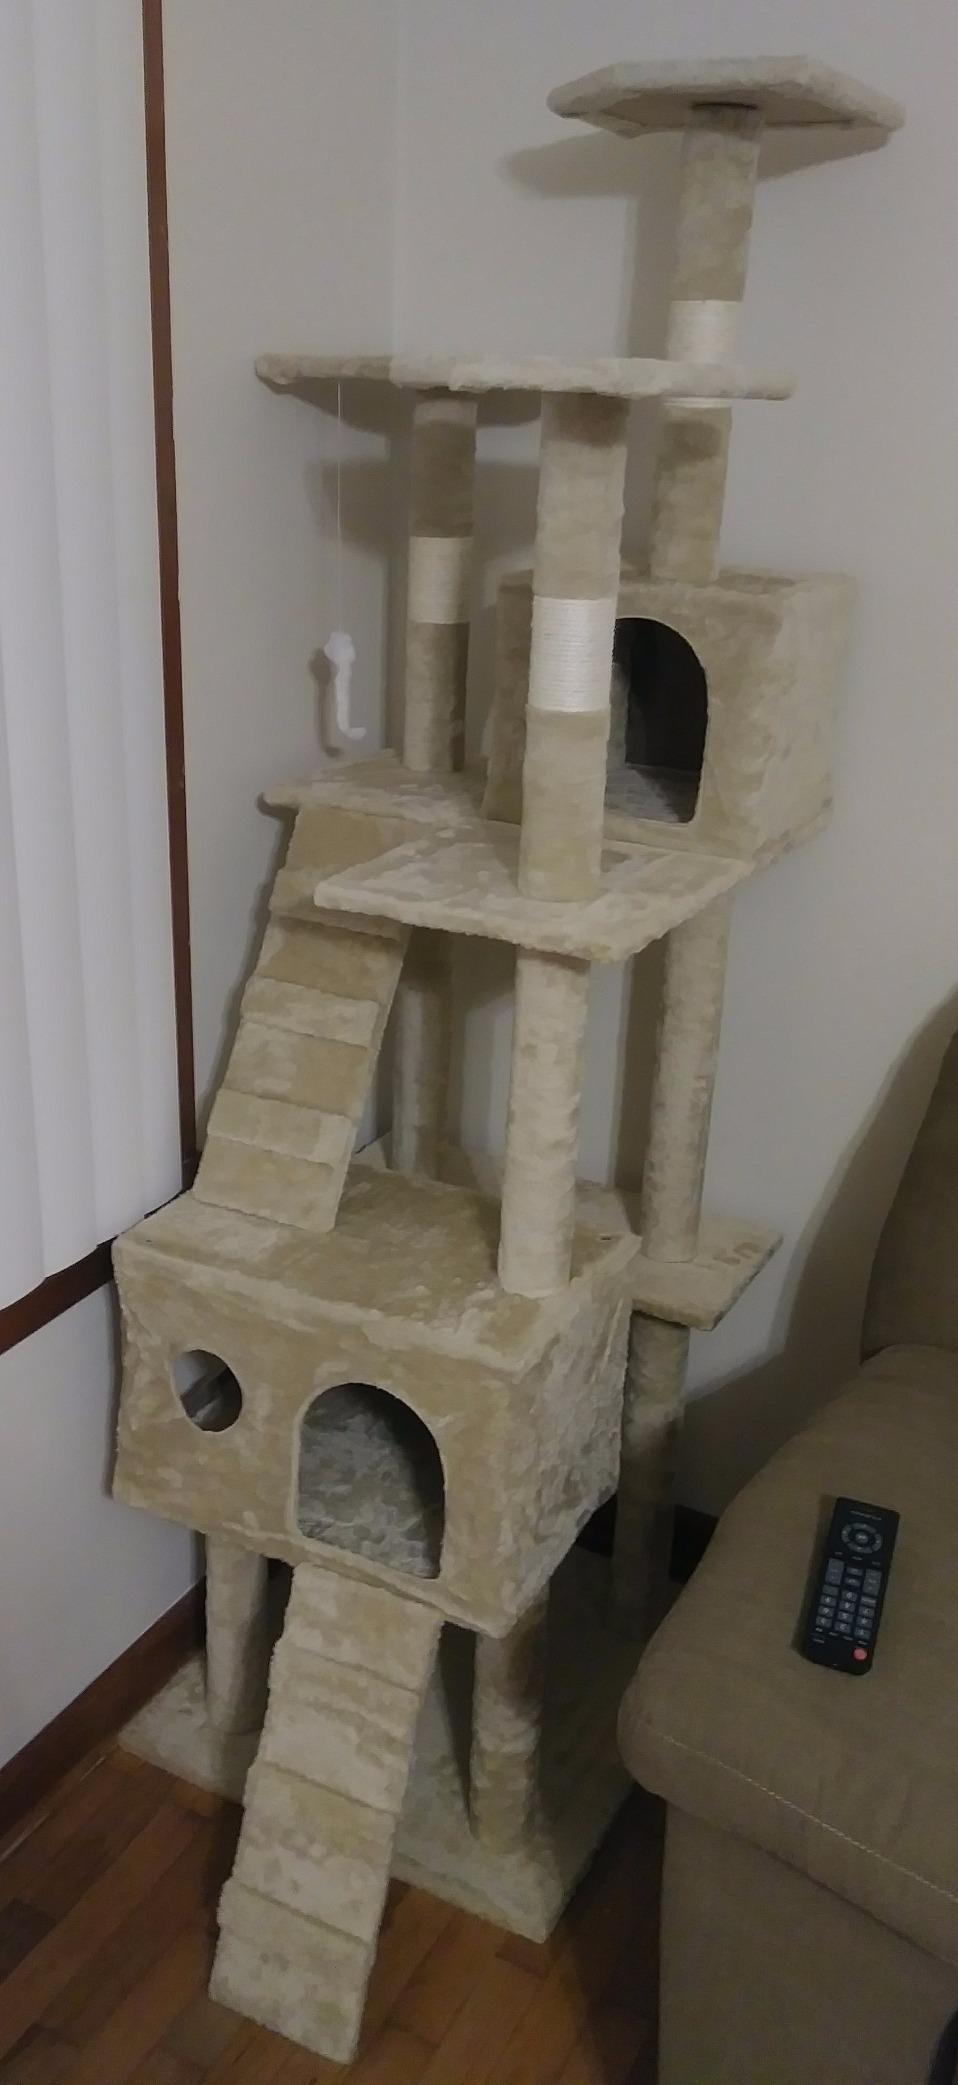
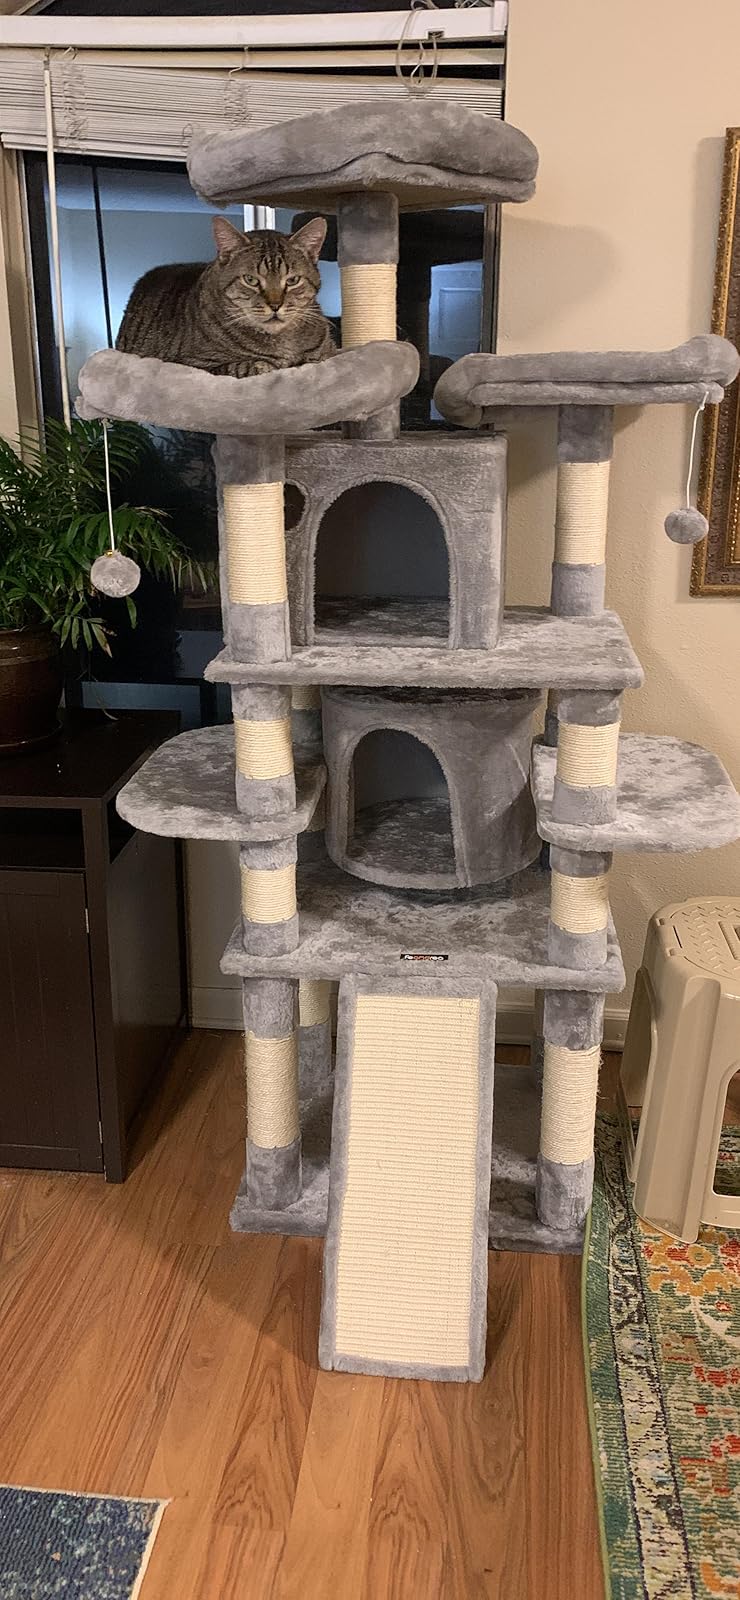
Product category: items_cat tree
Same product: no